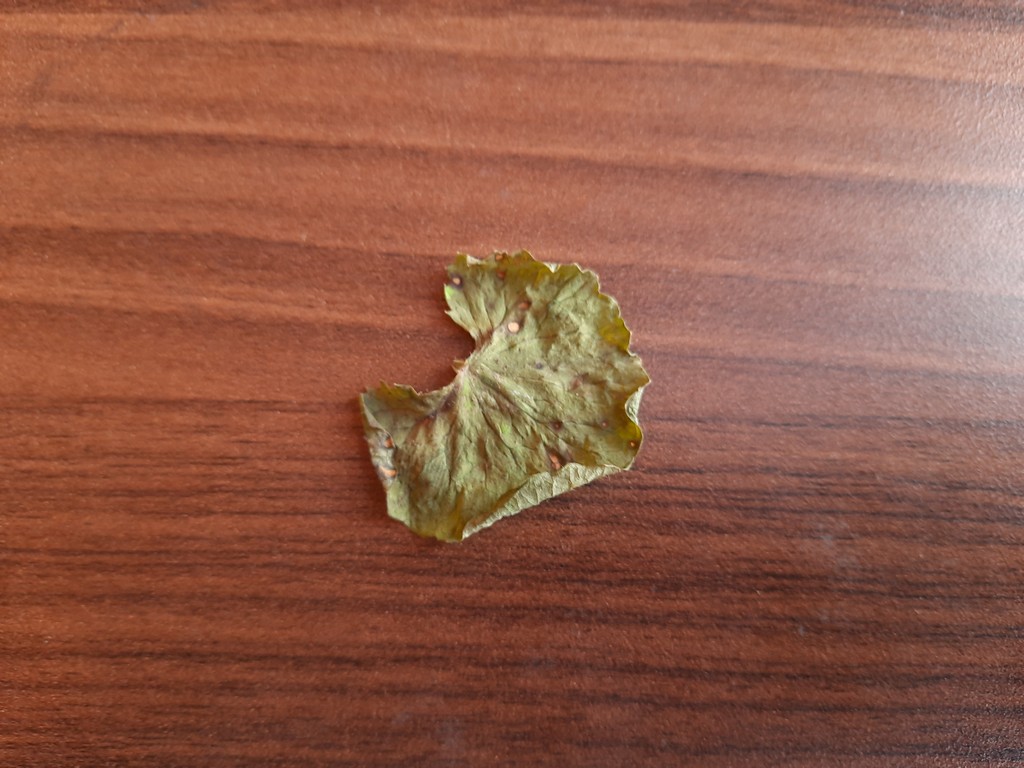
Label: Dried